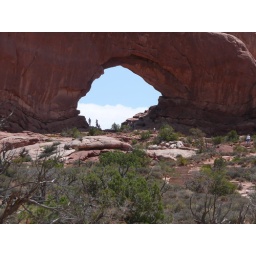
It's actually pretty amazing: Wind and water carved the window out of the rock around it.